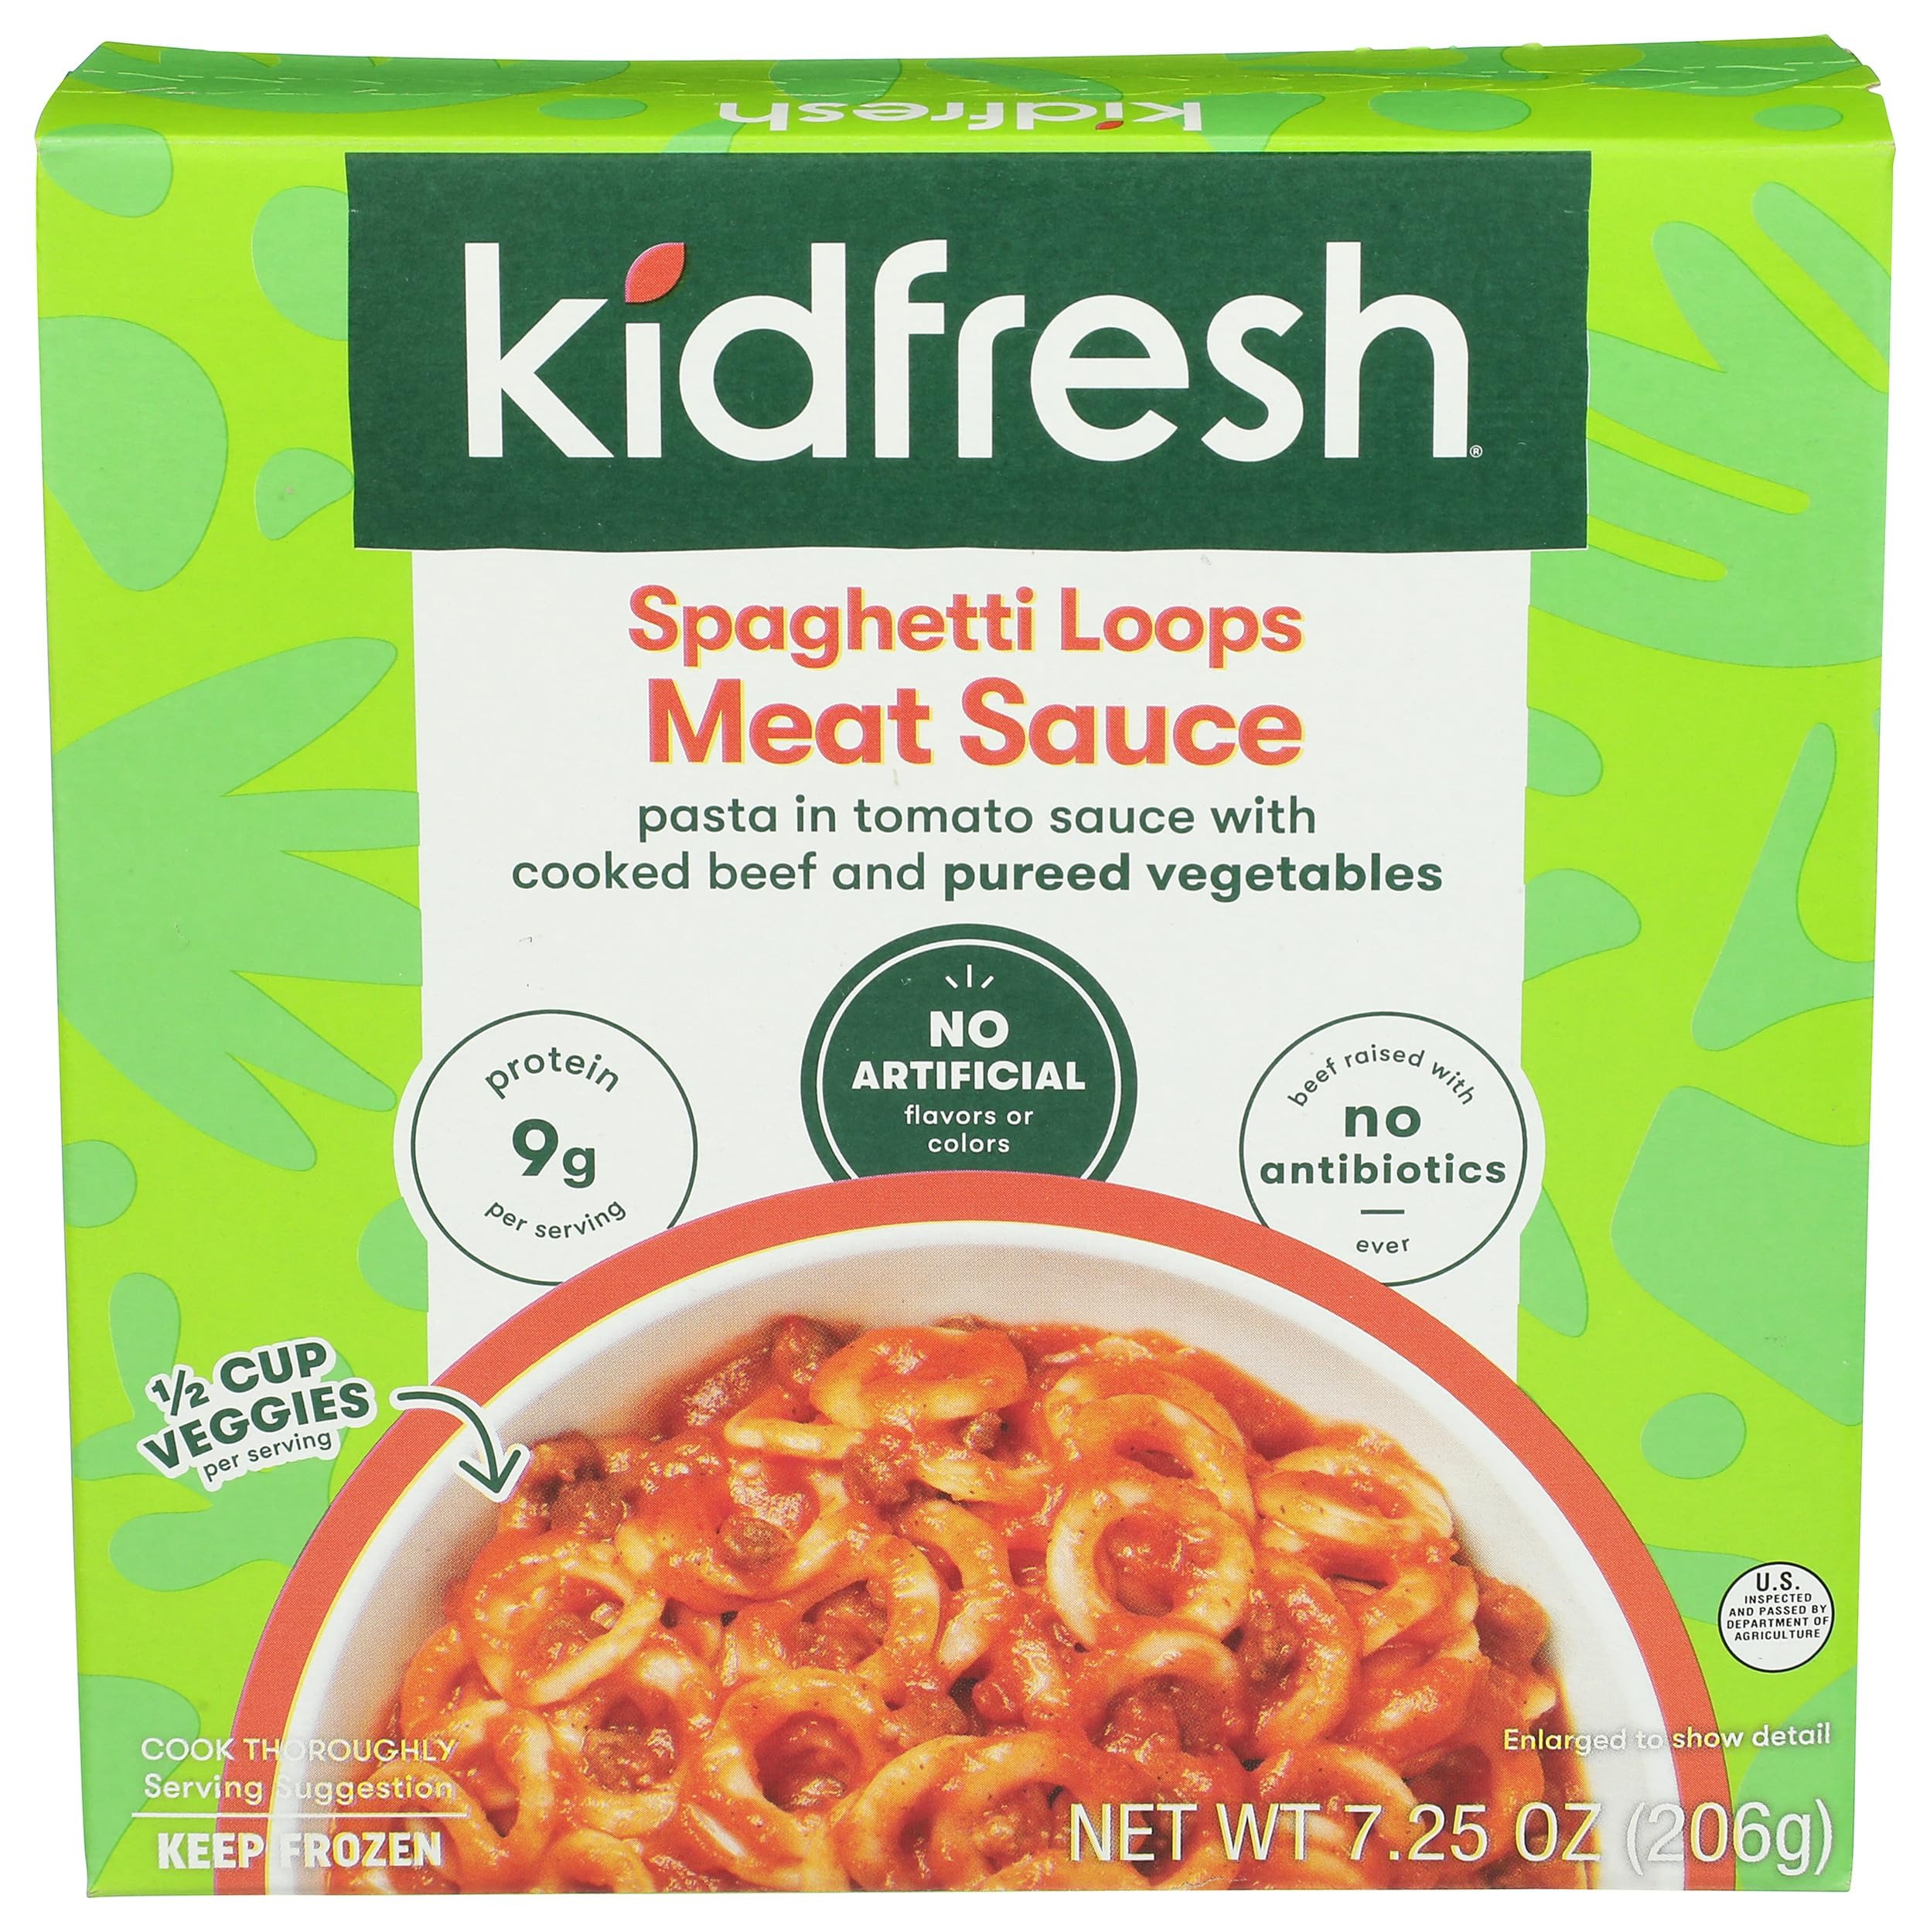
Item Name: KIDFRESH Spaghetti Loops and Meat Sauce, 8 OZ
Bullet Point 1: No hydrogenated fats or high fructose corn syrup allowed in any food
Bullet Point 2: No bleached or bromated flour
Bullet Point 3: No synthetic nitrates or nitrites
Product Description: Grocery Frozen
Value: 7.25
Unit: Ounce

Price: 4.94